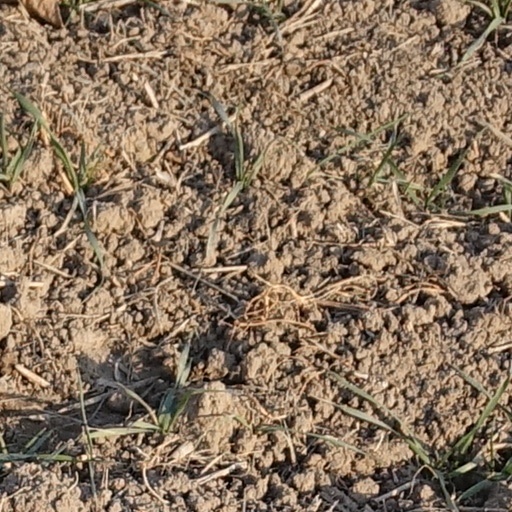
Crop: wheat